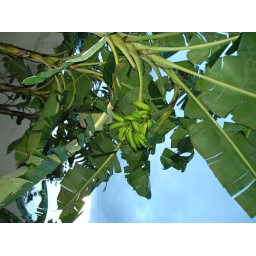
Fresh plantains growing in the trees at the mountain house.